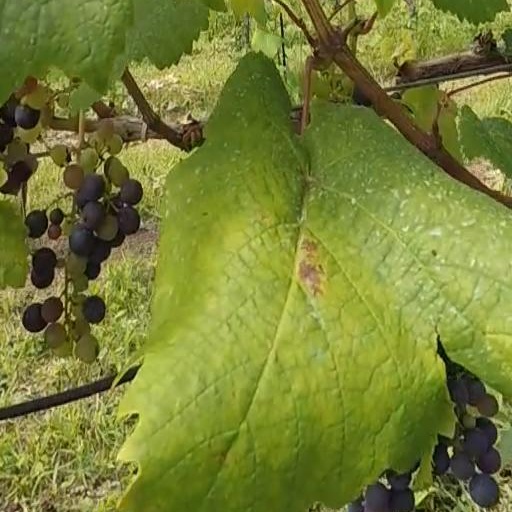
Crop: grape